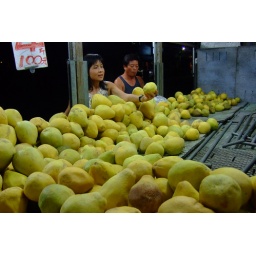
Peiling buys fruit in Puli, just up the street from the geographic center of Taiwan.